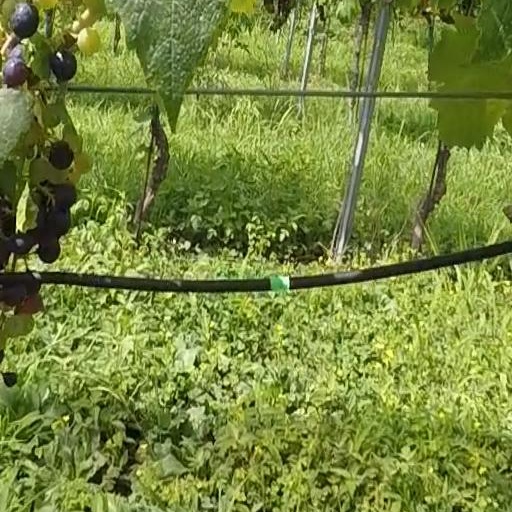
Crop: grape